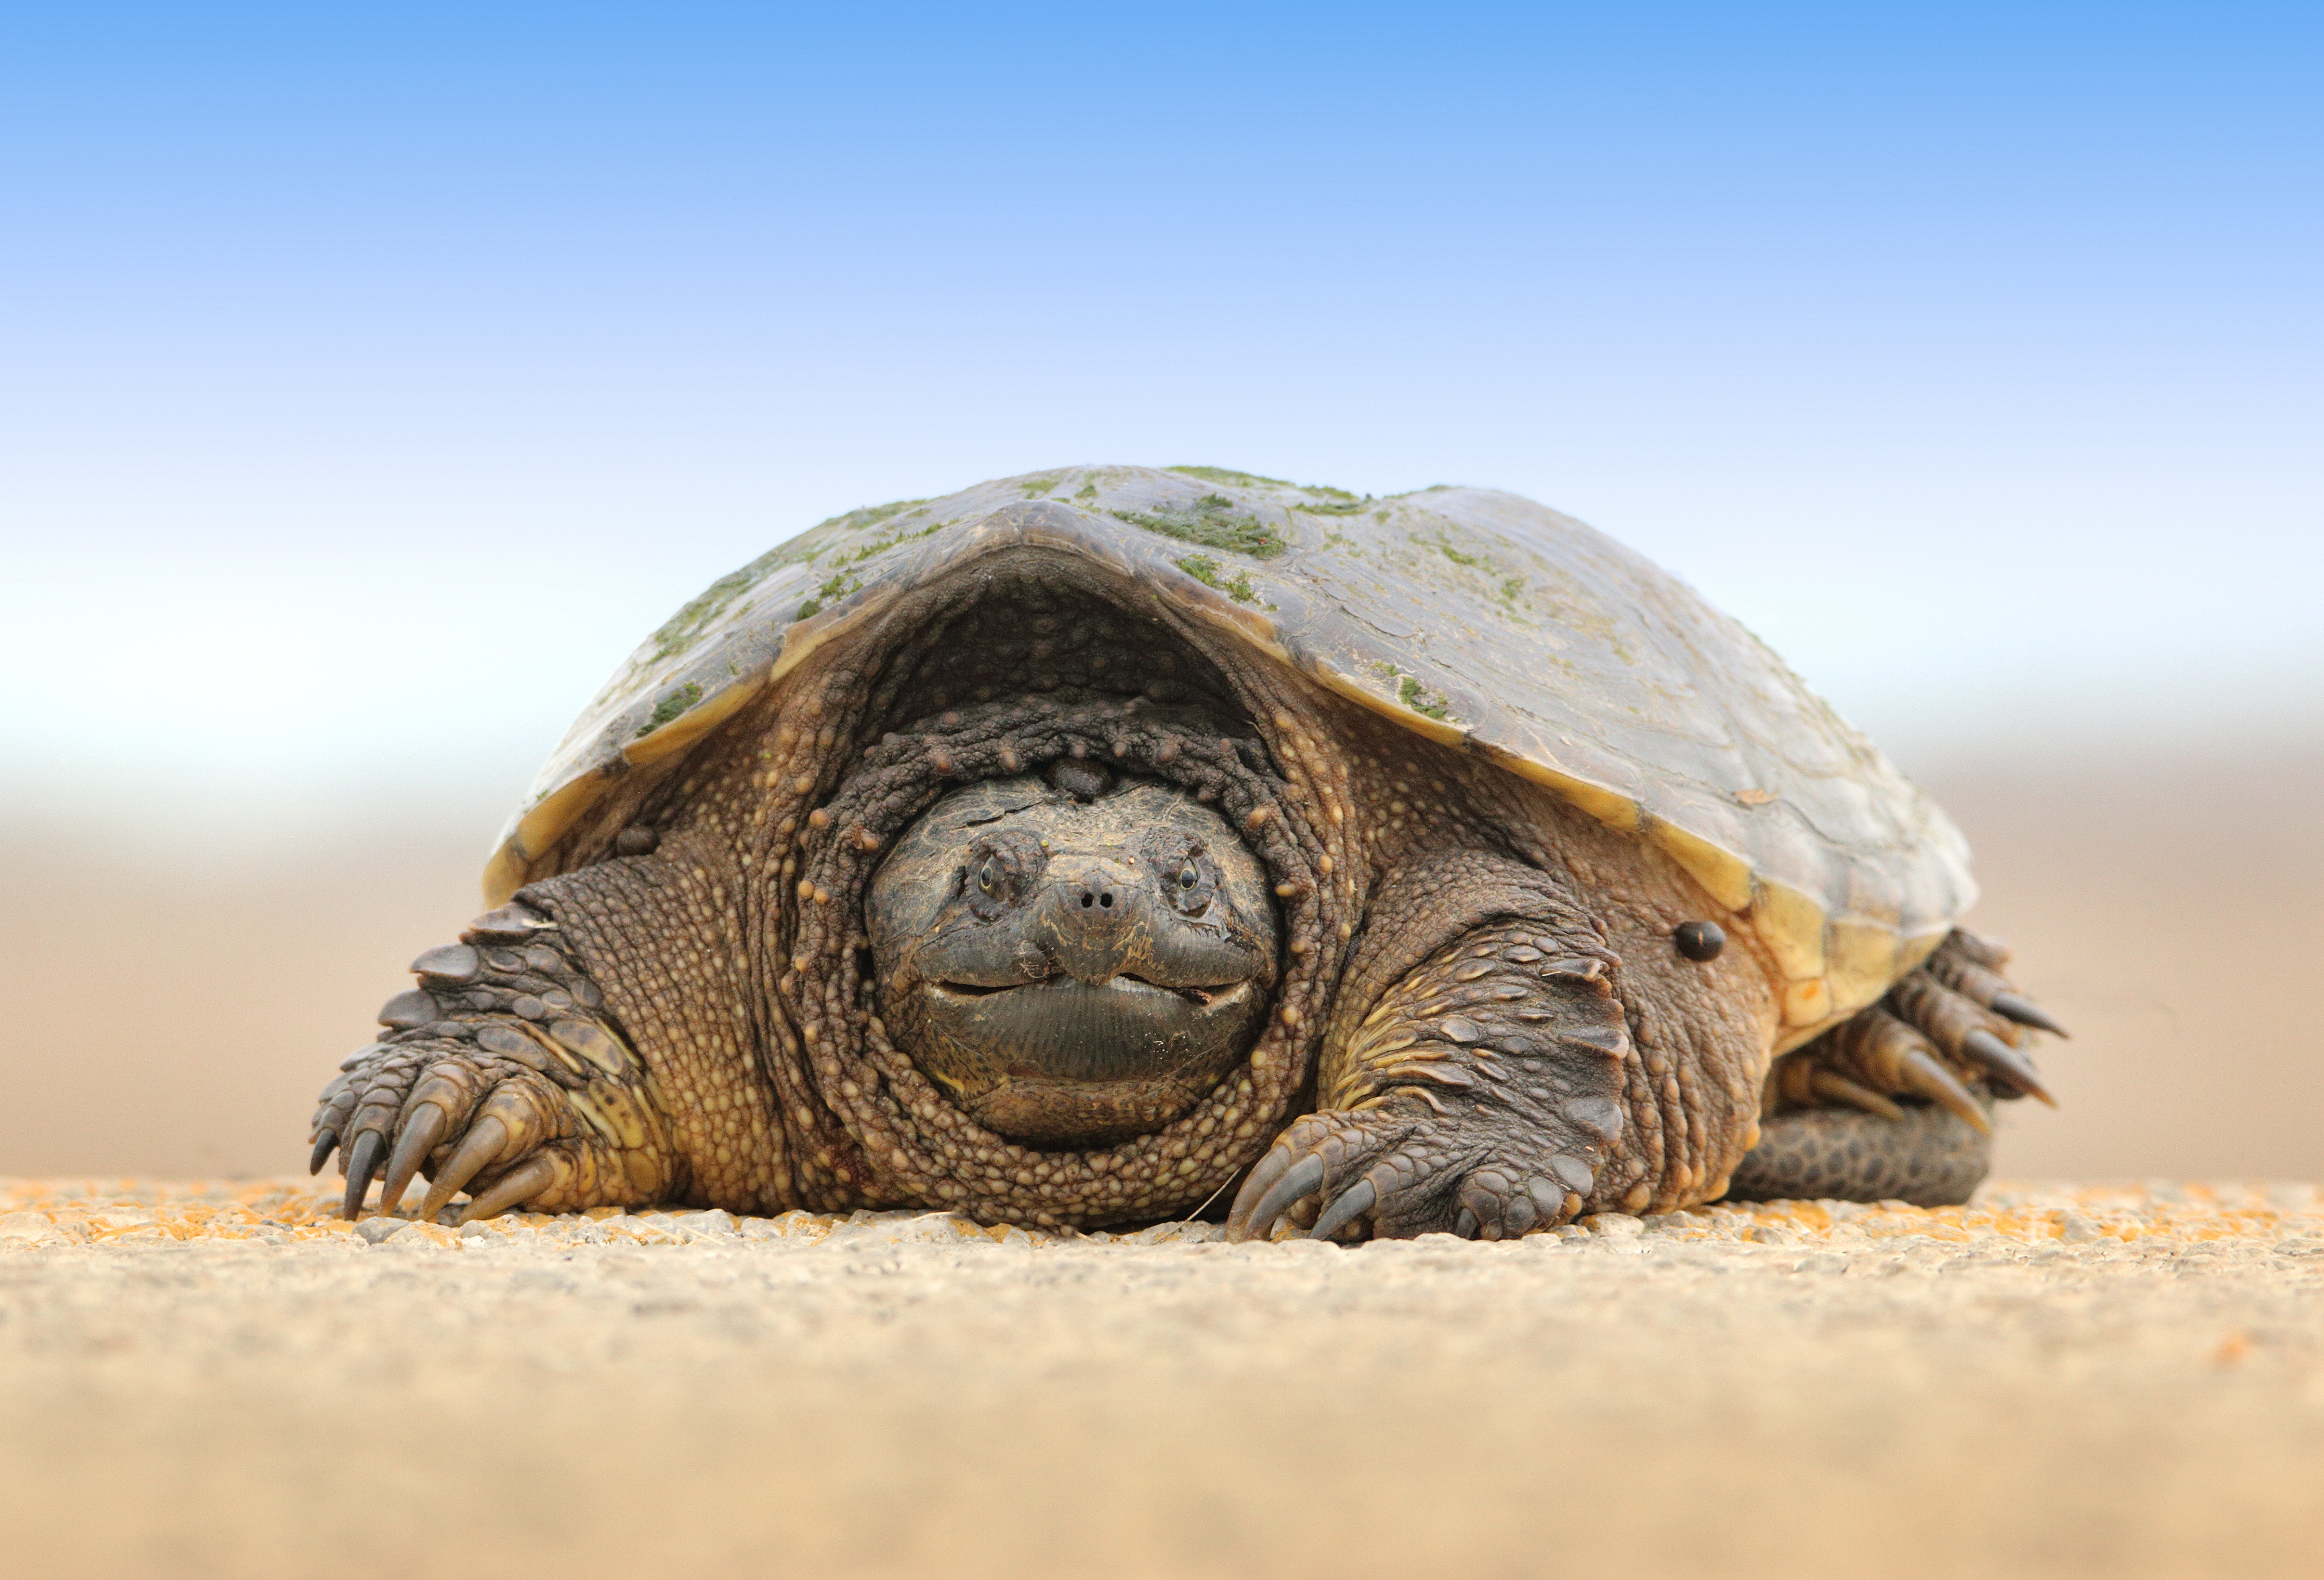
turtle, sea turtle, reptile, fauna, tortoise, organism, common snapping turtle, emydidae, chelydridae, terrestrial animal